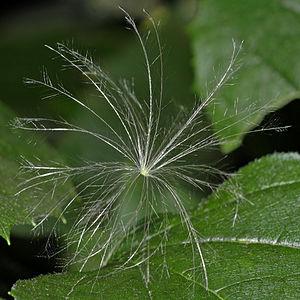
Un pappus, appelé aussi aigrette, est une petite touffe ou un faisceau de poils ou de soies qui surmontent certains akènes, notamment chez les Astéracées, afin de permettre une dispersion optimale par le vent, à l'instar d'un parachute, mais aussi par les animaux. Ce pappus est ainsi adapté à l'anémochorie et à la zoochorie.